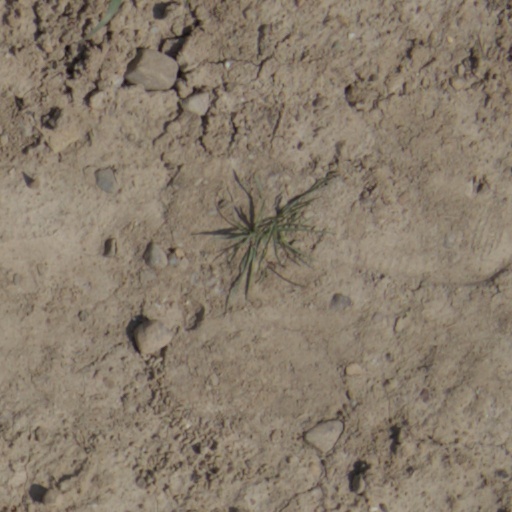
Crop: wheat